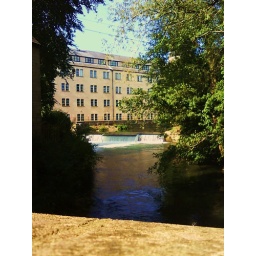
On a bridge in stroud on the five vallys walk the mill set in the background as the river run wild underneath me.